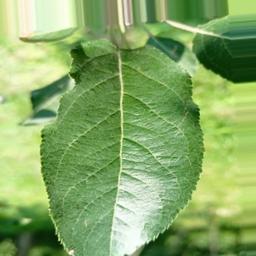
Label: Healthy